Tiene (container)

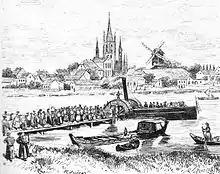
Loading Tienen full of fruit onto a steamer for transport to Berlin; 1881 lithograph by H. Lüders

The fruit-growing area around the river island city of Werder has a long tradition, back to the fruit fields of the Cistercian monks at Lehnin Abbey, one of the oldest monastic foundations in Brandenberg, established in 1180. The abbey lands produced large amounts of grapes and other fruits which were processed and transported to Berlin.